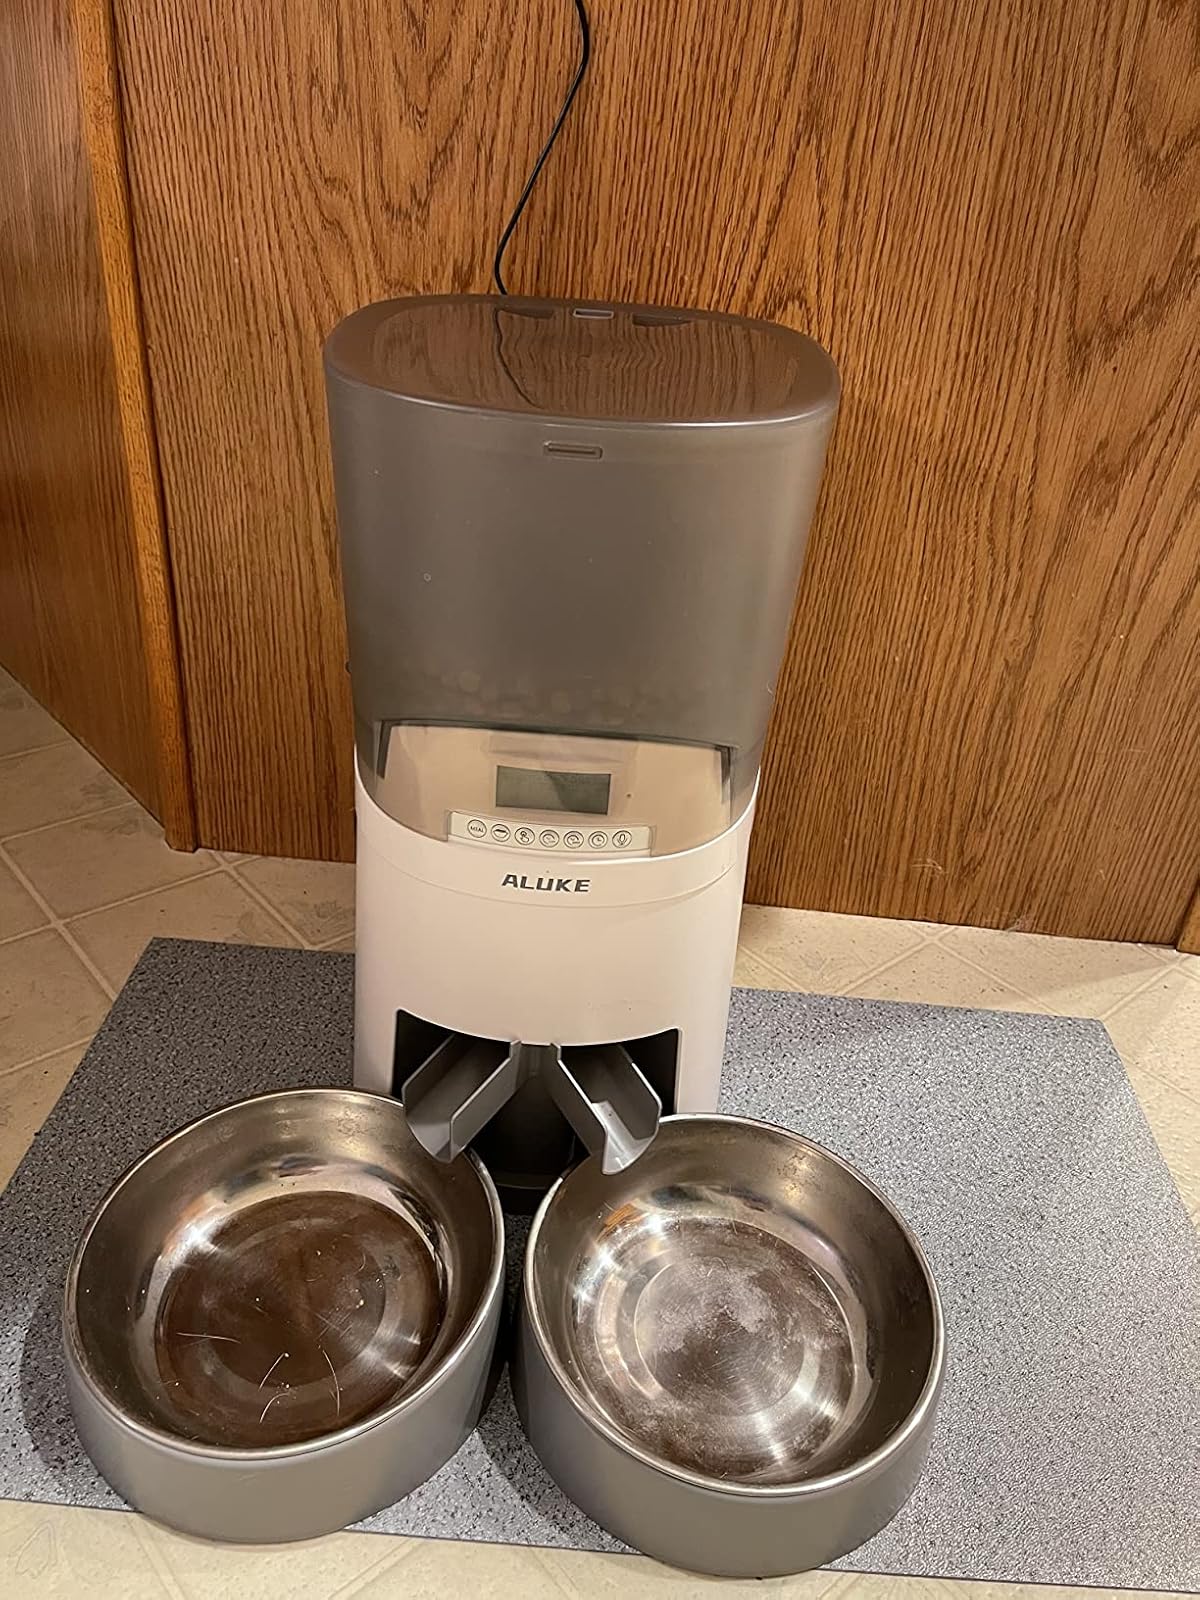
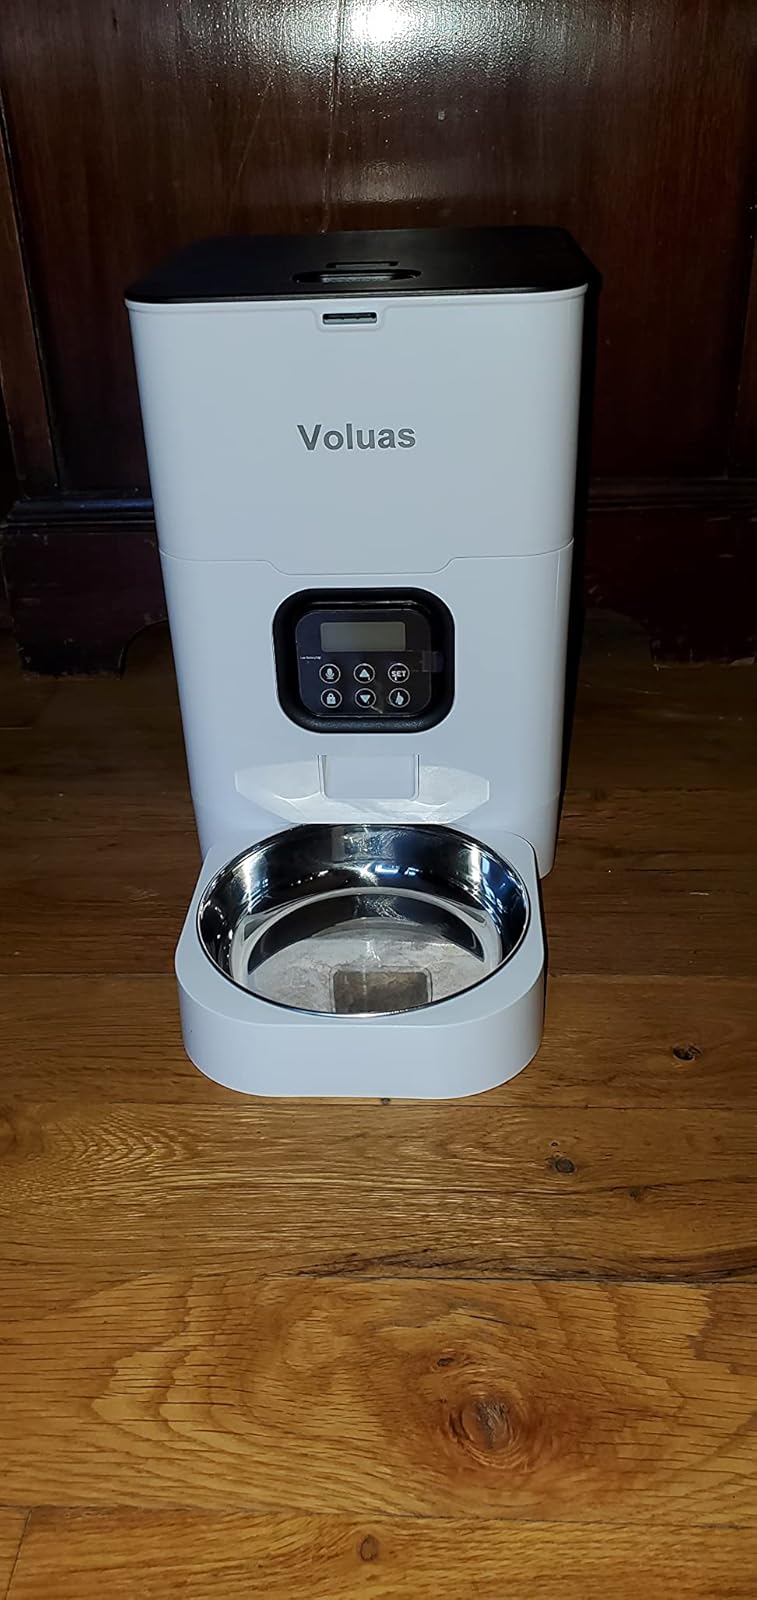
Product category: items_feeder
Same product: no